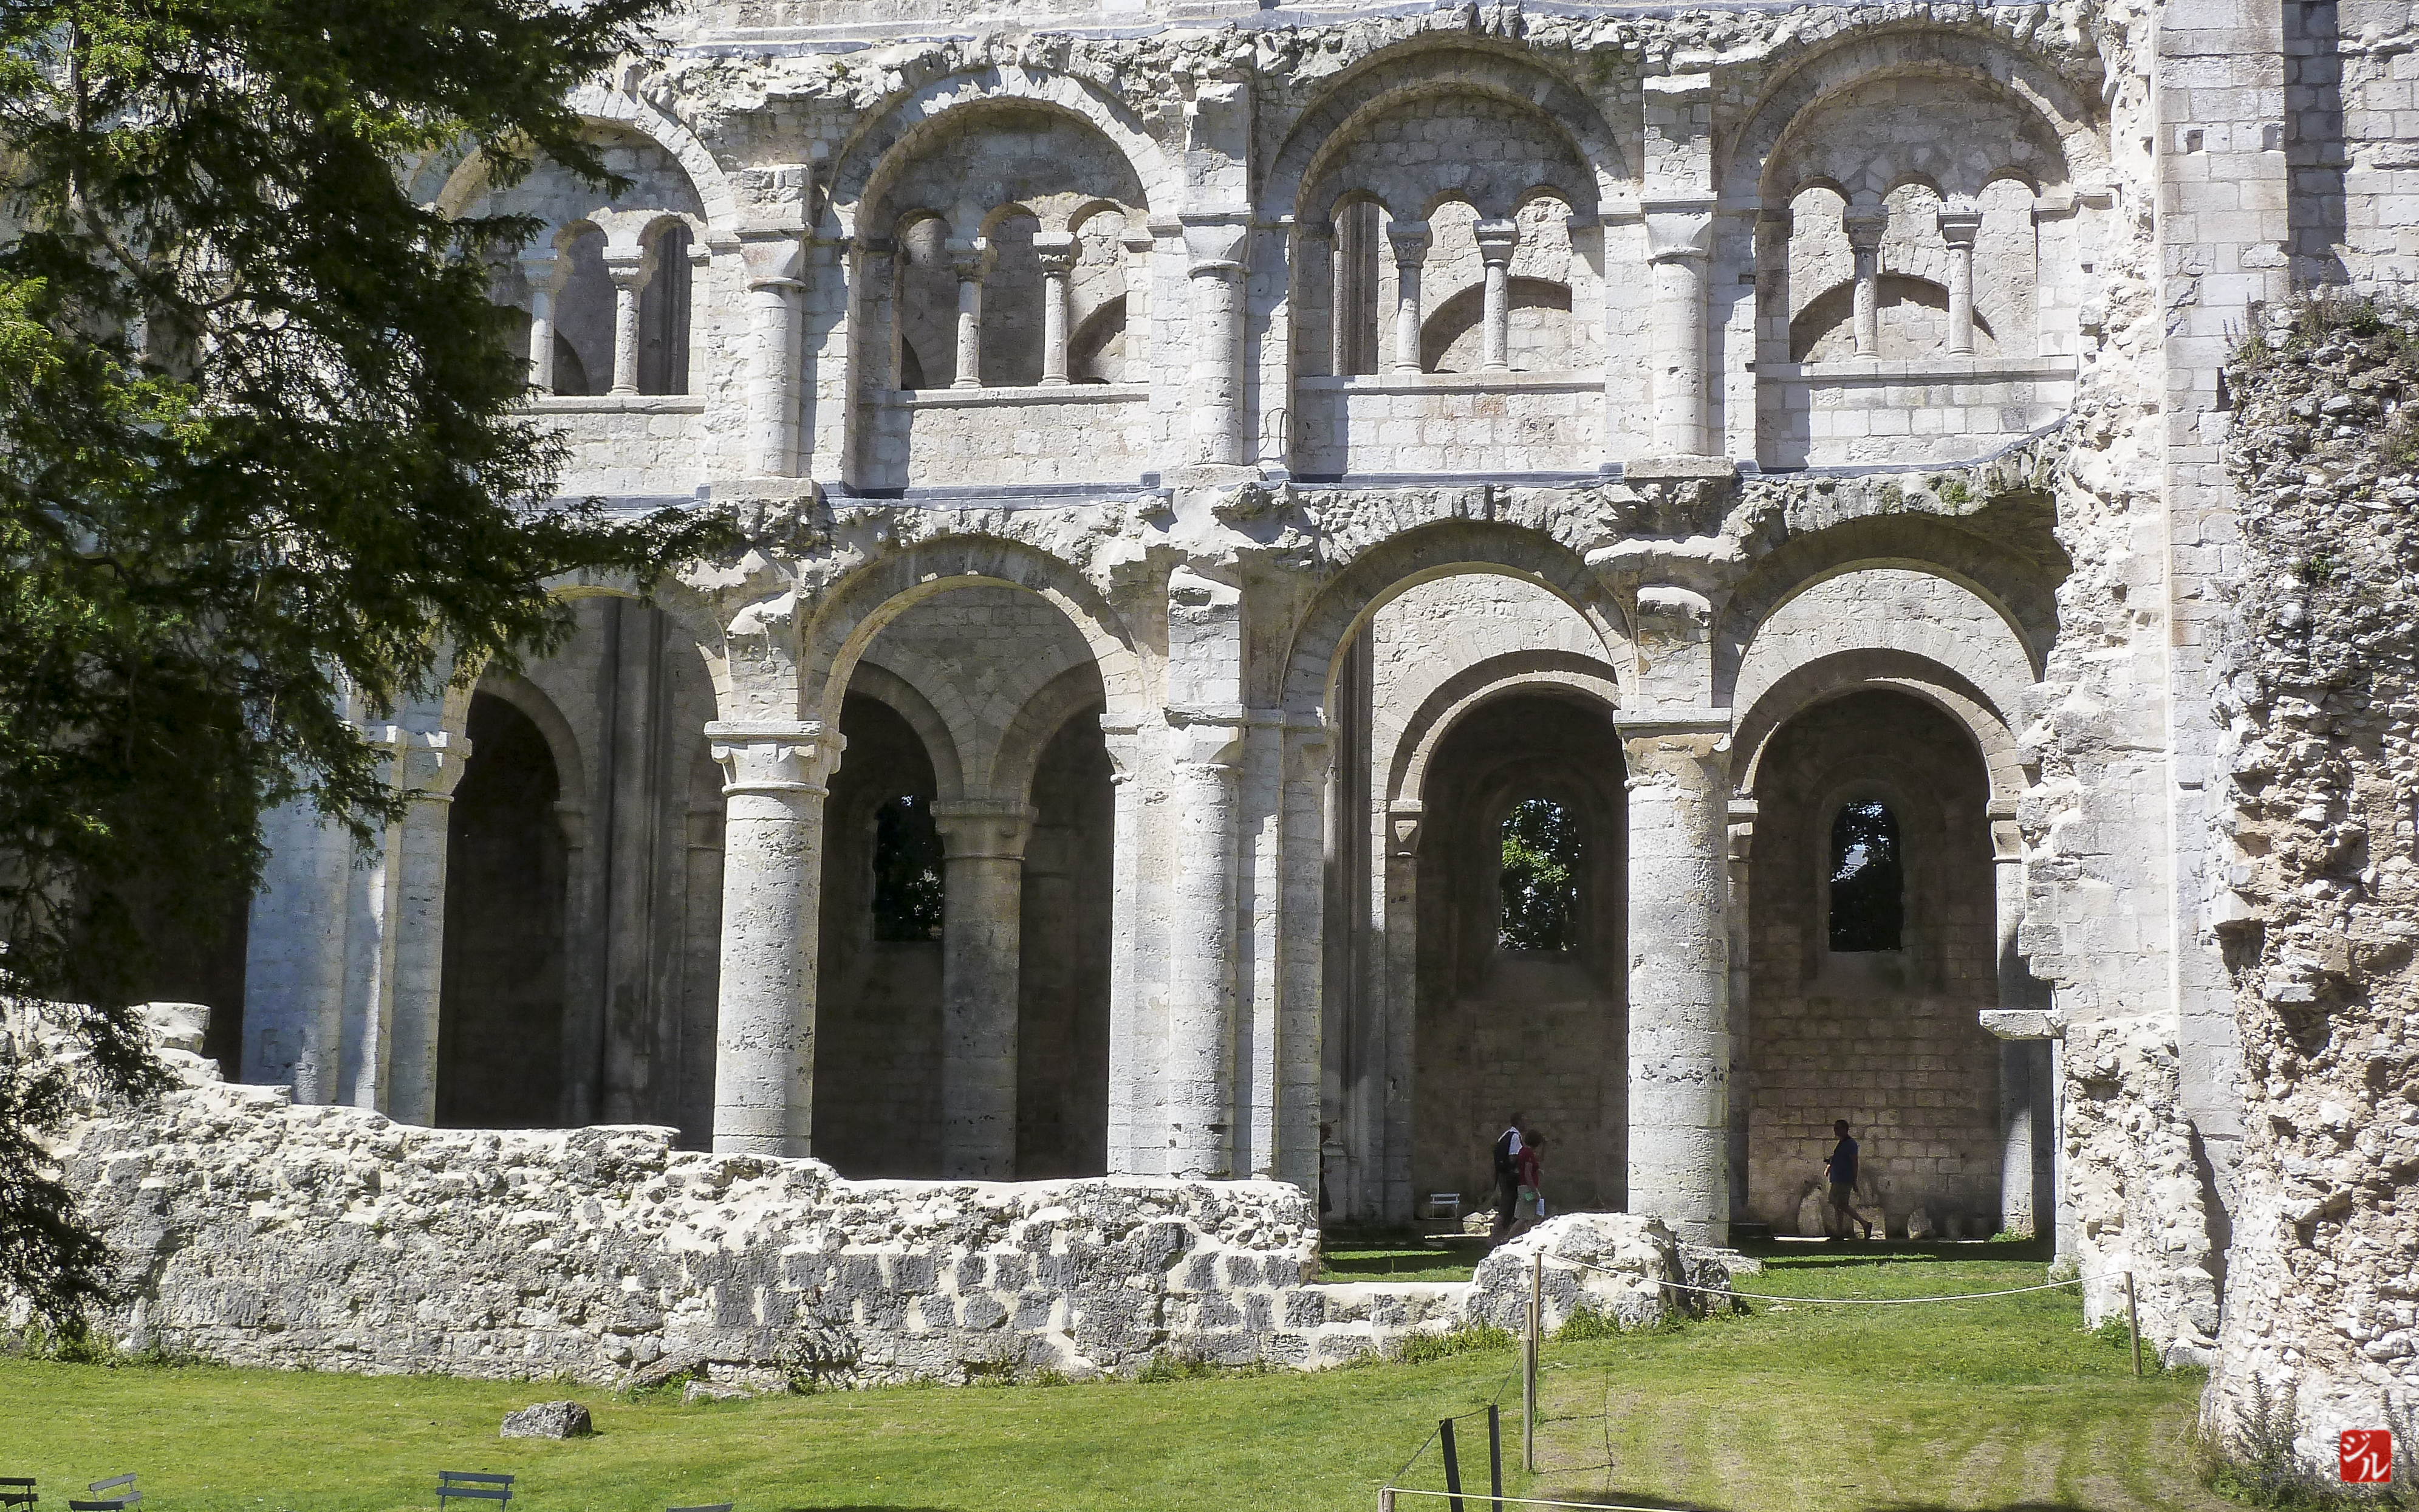
architecture, building, palace, france, arch, facade, church, cathedral, chapel, place of worship, seine, ruins, monastery, abbey, estate, ruines, normandie, hautenormandie, boucle, jumi ges, jumi ge, historic site, ancient history, ancient roman architecture, byzantine architecture